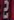
Number: 2